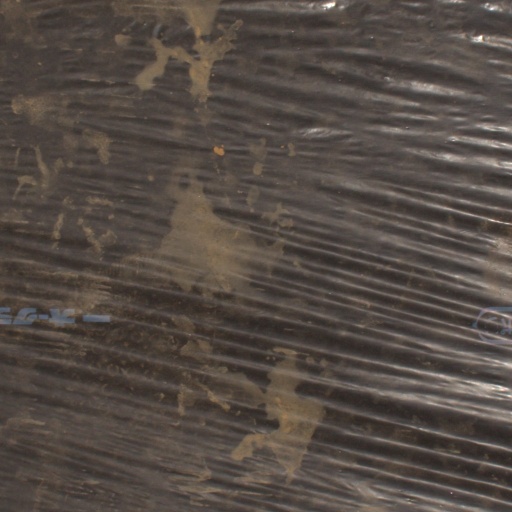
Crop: Jerusalem artichoke